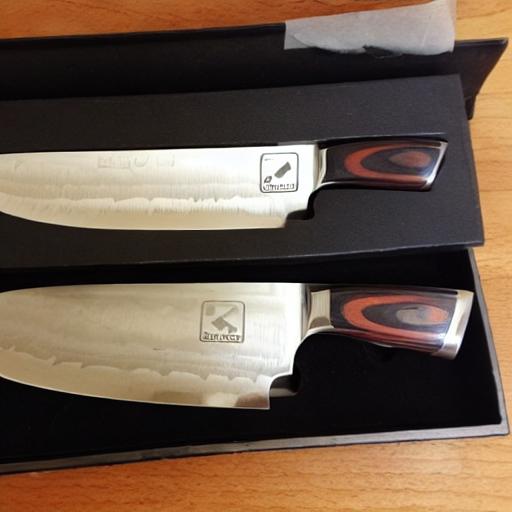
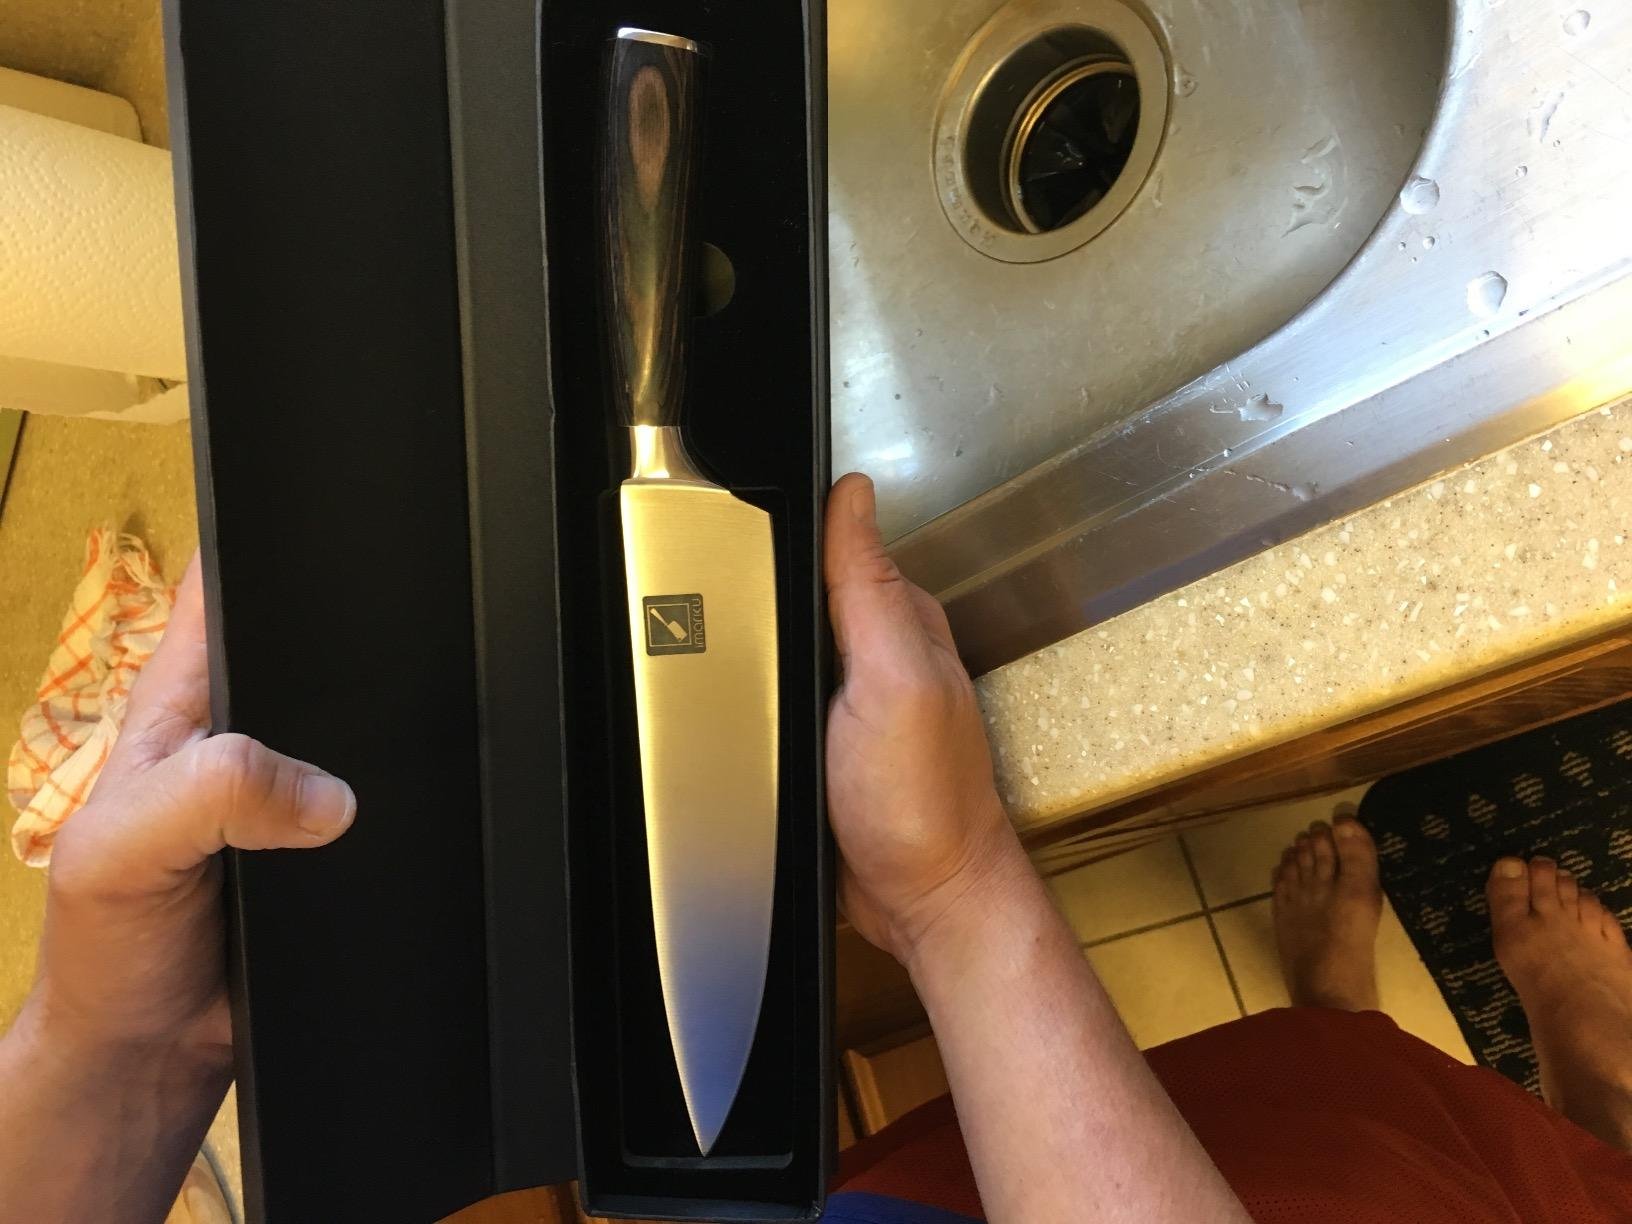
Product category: items_knife
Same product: no